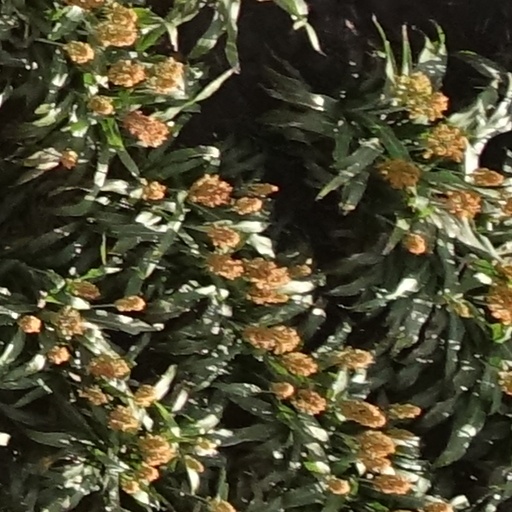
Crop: sorghum